Evergreen Cemetery (Menomonie, Wisconsin)

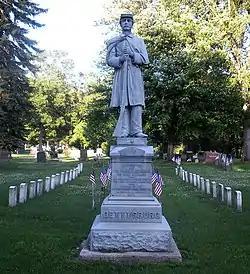

Evergreen Cemetery is a cemetery in Menomonie, Wisconsin and the largest in Dunn County. It was founded as a private cemetery by Knapp Stout and Company, Menomonie's huge lumber company. There are over 1100 graves in the "single grave" section of the cemetery, however many lack headstones because the earliest families could not afford to purchase them on a mill worker's salary. The cemetery is located on Lake Menomin.